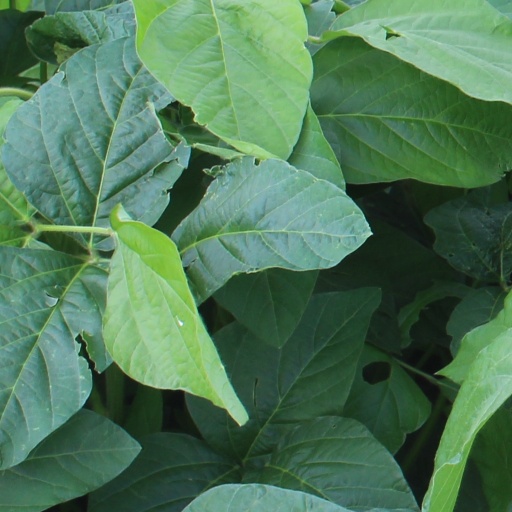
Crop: soybean